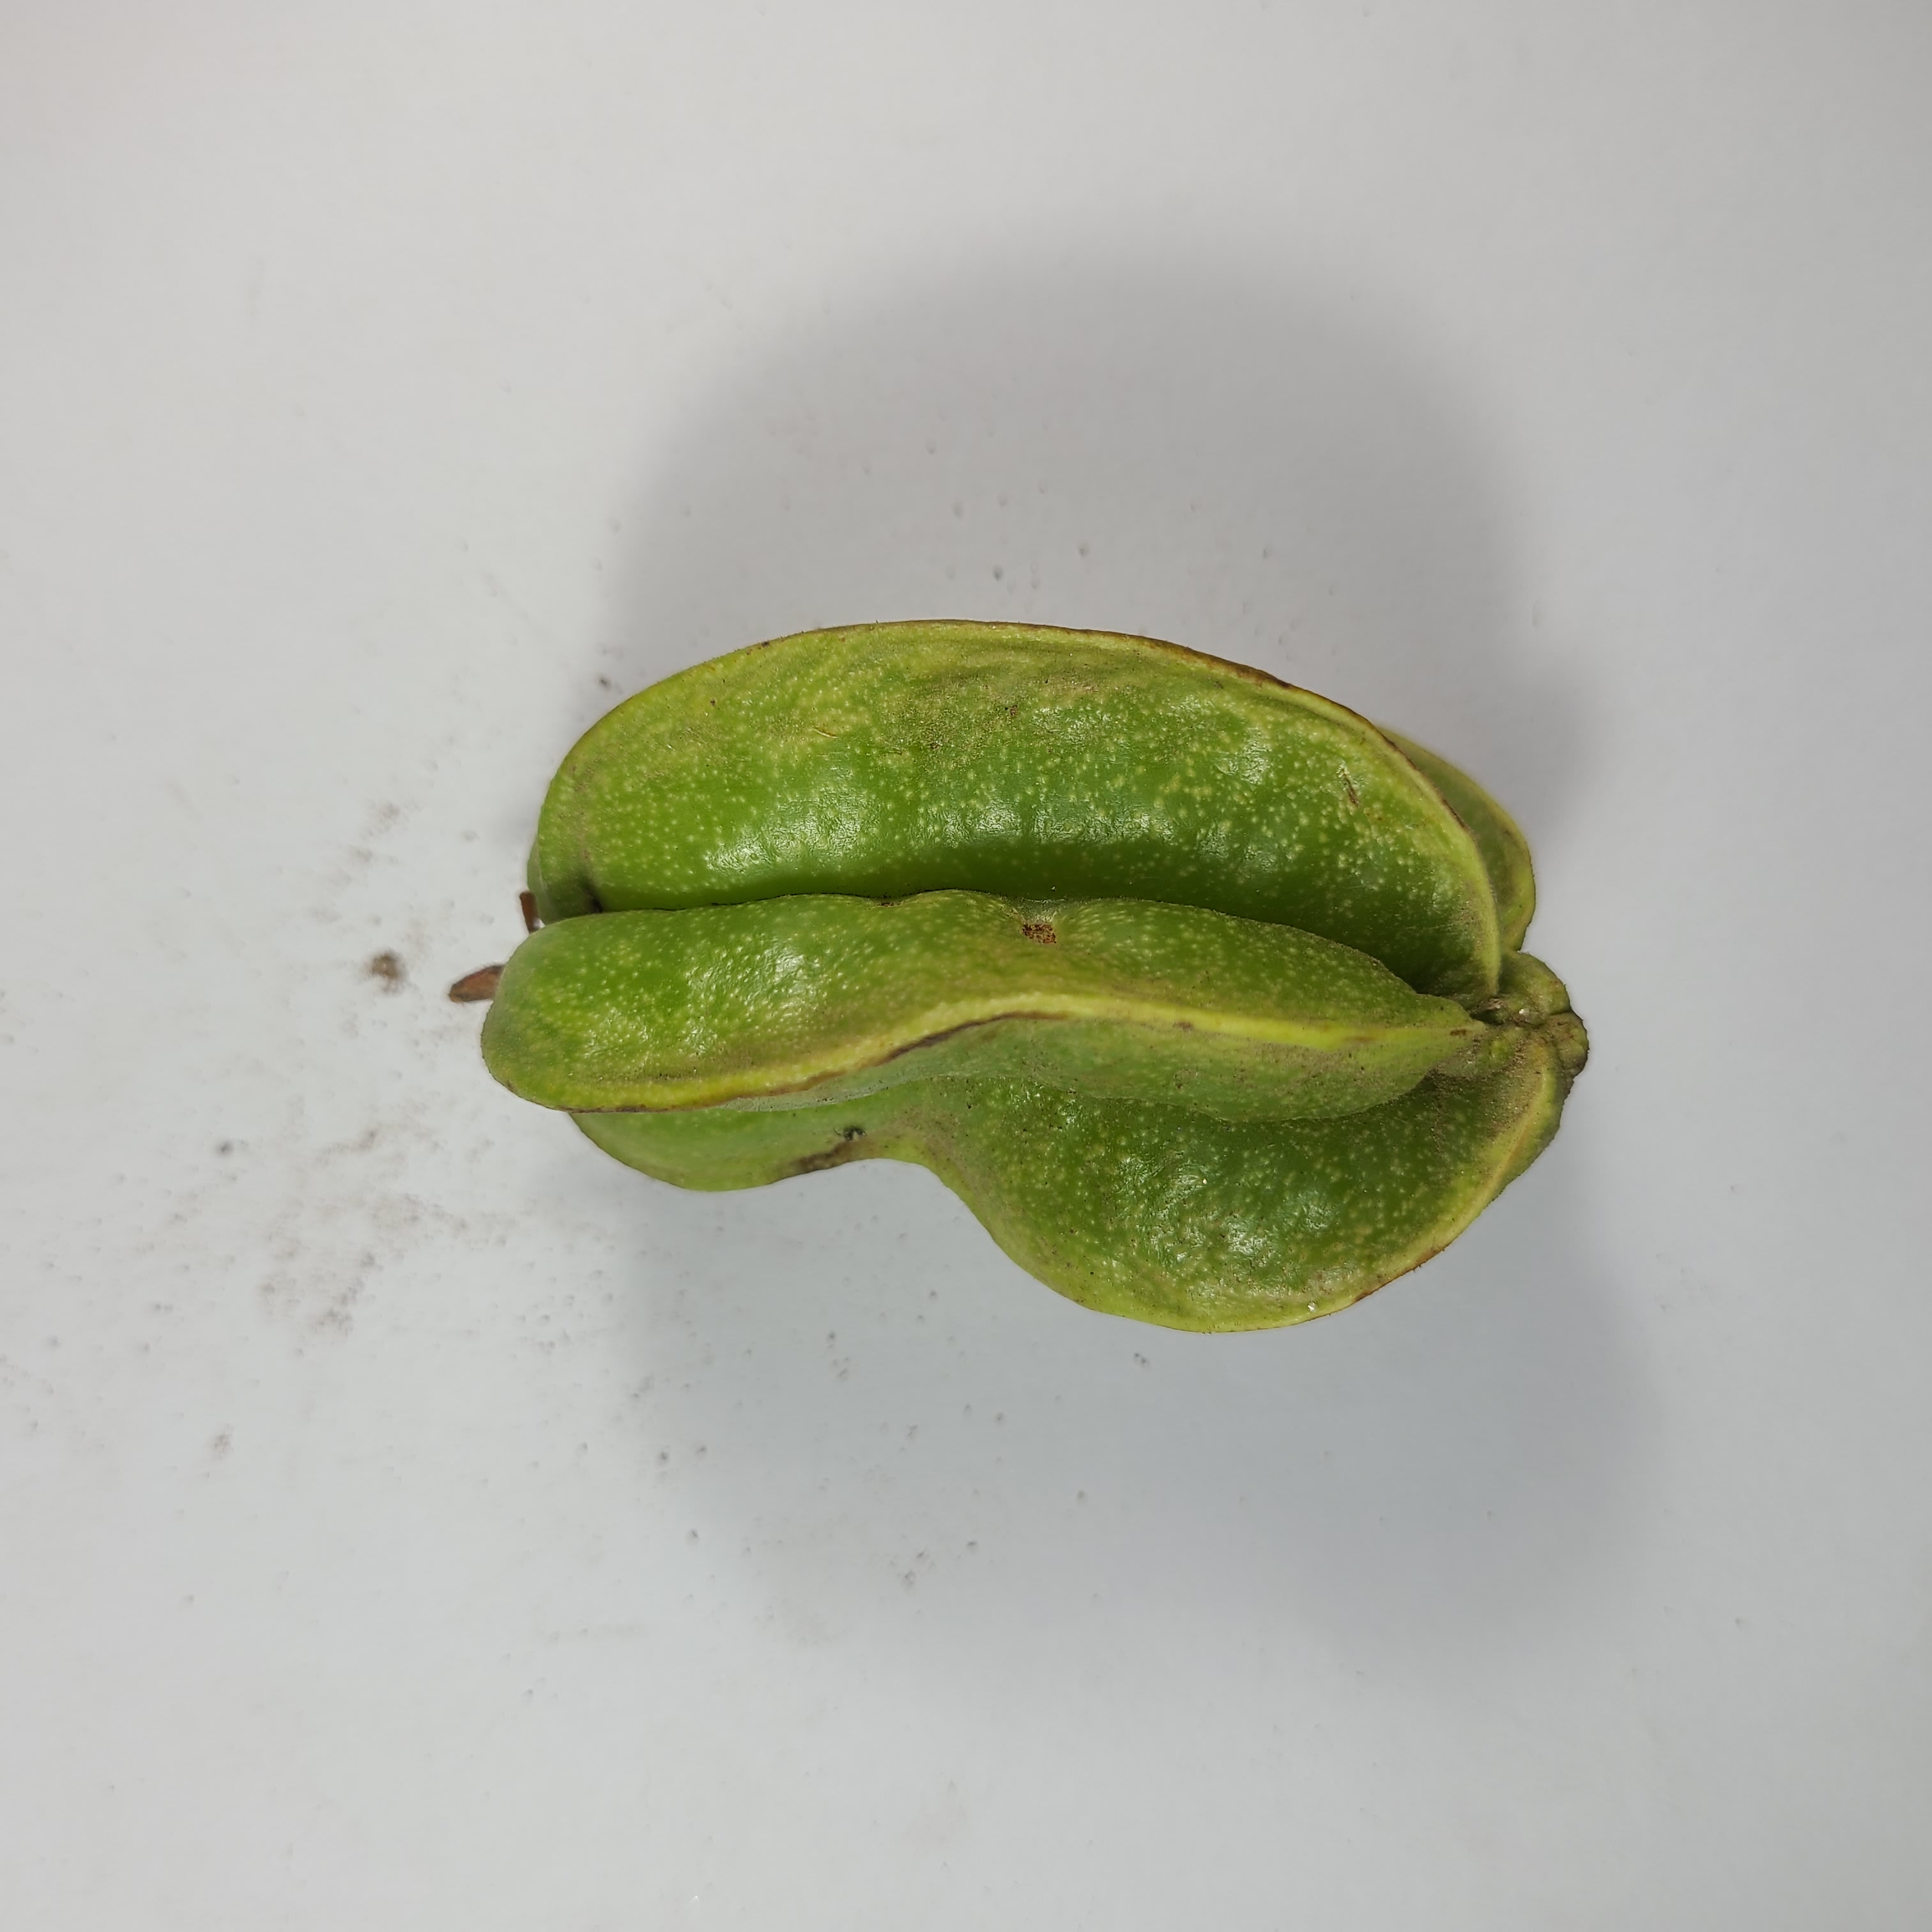
Label: Unhealthy Fruits